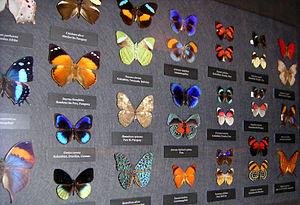
Le musée d'histoire naturelle de Vienne, en allemand Naturhistorisches Museum Wien, est l’un des plus grands musées autrichiens. Il a été ouvert en 1889, soit deux ans avant le musée d'Histoire de l'Art, qui lui fait face. Les deux musées ont la même façade et se distribuent de part et d’autre de la place Marie Thérèse. Il a été construit pour abriter les très riches collections d’histoire naturelle des Habsbourg.